1986 Indianapolis 500

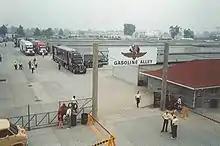
The new Gasoline Alley garage area at the Indianapolis Motor Speedway

The highlight of offseason improvements at the Indianapolis Motor Speedway was the construction of a new, state of the art garage area. Just days after the 1985 race, the old Gasoline Alley garage area, most of which had stood since the 1940s, was dismantled and demolished. Official groundbreaking for the new facility occurred on August 26, 1985. The new concrete garages increased to 96 units (up from 88), and each stall provided approximately 30% more working room than their predecessors. The green and white wooden barn doors were replaced with overhead steel garage doors, and the layout was changed from east–west to north–south. The access lanes were widened substantially, improving ingress and egress, improving drainage, and various vendor and support units were also part of the new complex. Lastly, a refueling complex was constructed in the southeast corner, including two underground tanks, one each for methanol and gasoline fuels. Most of the work was completed in April, however, some of the finishing touches were still being completed during the first week of on-track activity.